Tughra

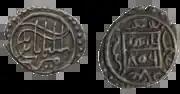
1404 AD dated "akçe" minted by Süleyman Çelebi. The first Ottoman coin bearing a tughra (on the obverse reading as follows: "Emir Süleyman son of Bayezid")

Although the tughra is largely identified with the Ottoman Sultans, they have also sometimes been used in other states, such as the Qajar dynasty, Safavid Empire, the Crimean khanate, the Khanate of Kazan. Later, tughras were used among the Imperial Russia of Tartary.